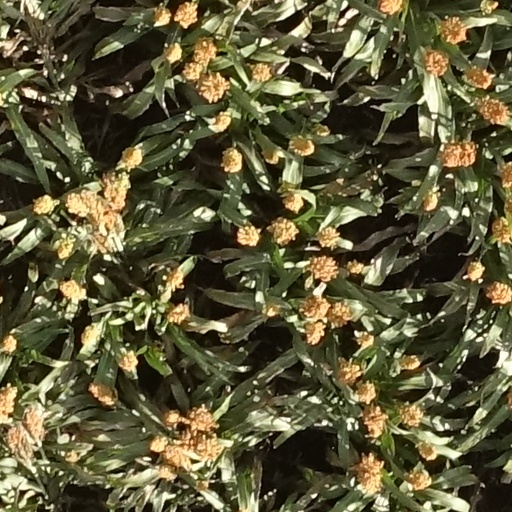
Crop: sorghum